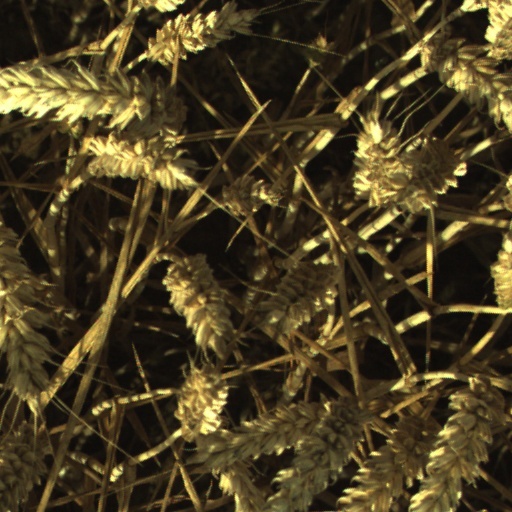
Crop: wheat